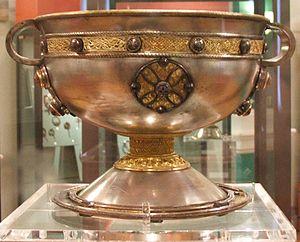
Le calice, du mot grec kulix, est un vase sacré de la liturgie chrétienne, présentant la forme d'une coupe évasée portée sur un pied élevé. Il est employé dans la célébration eucharistique pour la consécration du vin, devenant ainsi le sang du Christ. Le calice rappelle la coupe de vin de la Cène, le Saint Calice.
Le calice d'Ardagh est un calice découvert en 1868 en Irlande par deux jeunes garçons qui plantaient des pommes de terre.